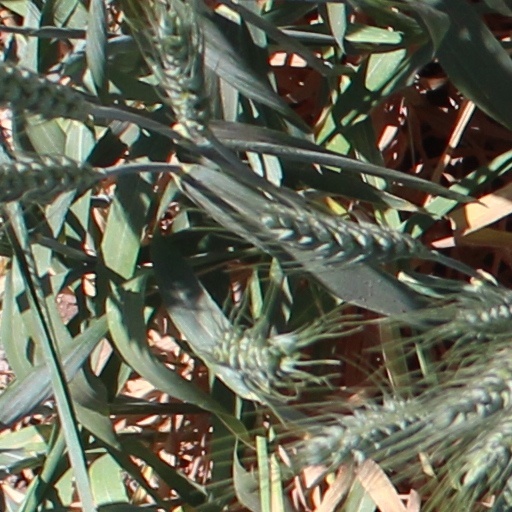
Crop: wheat